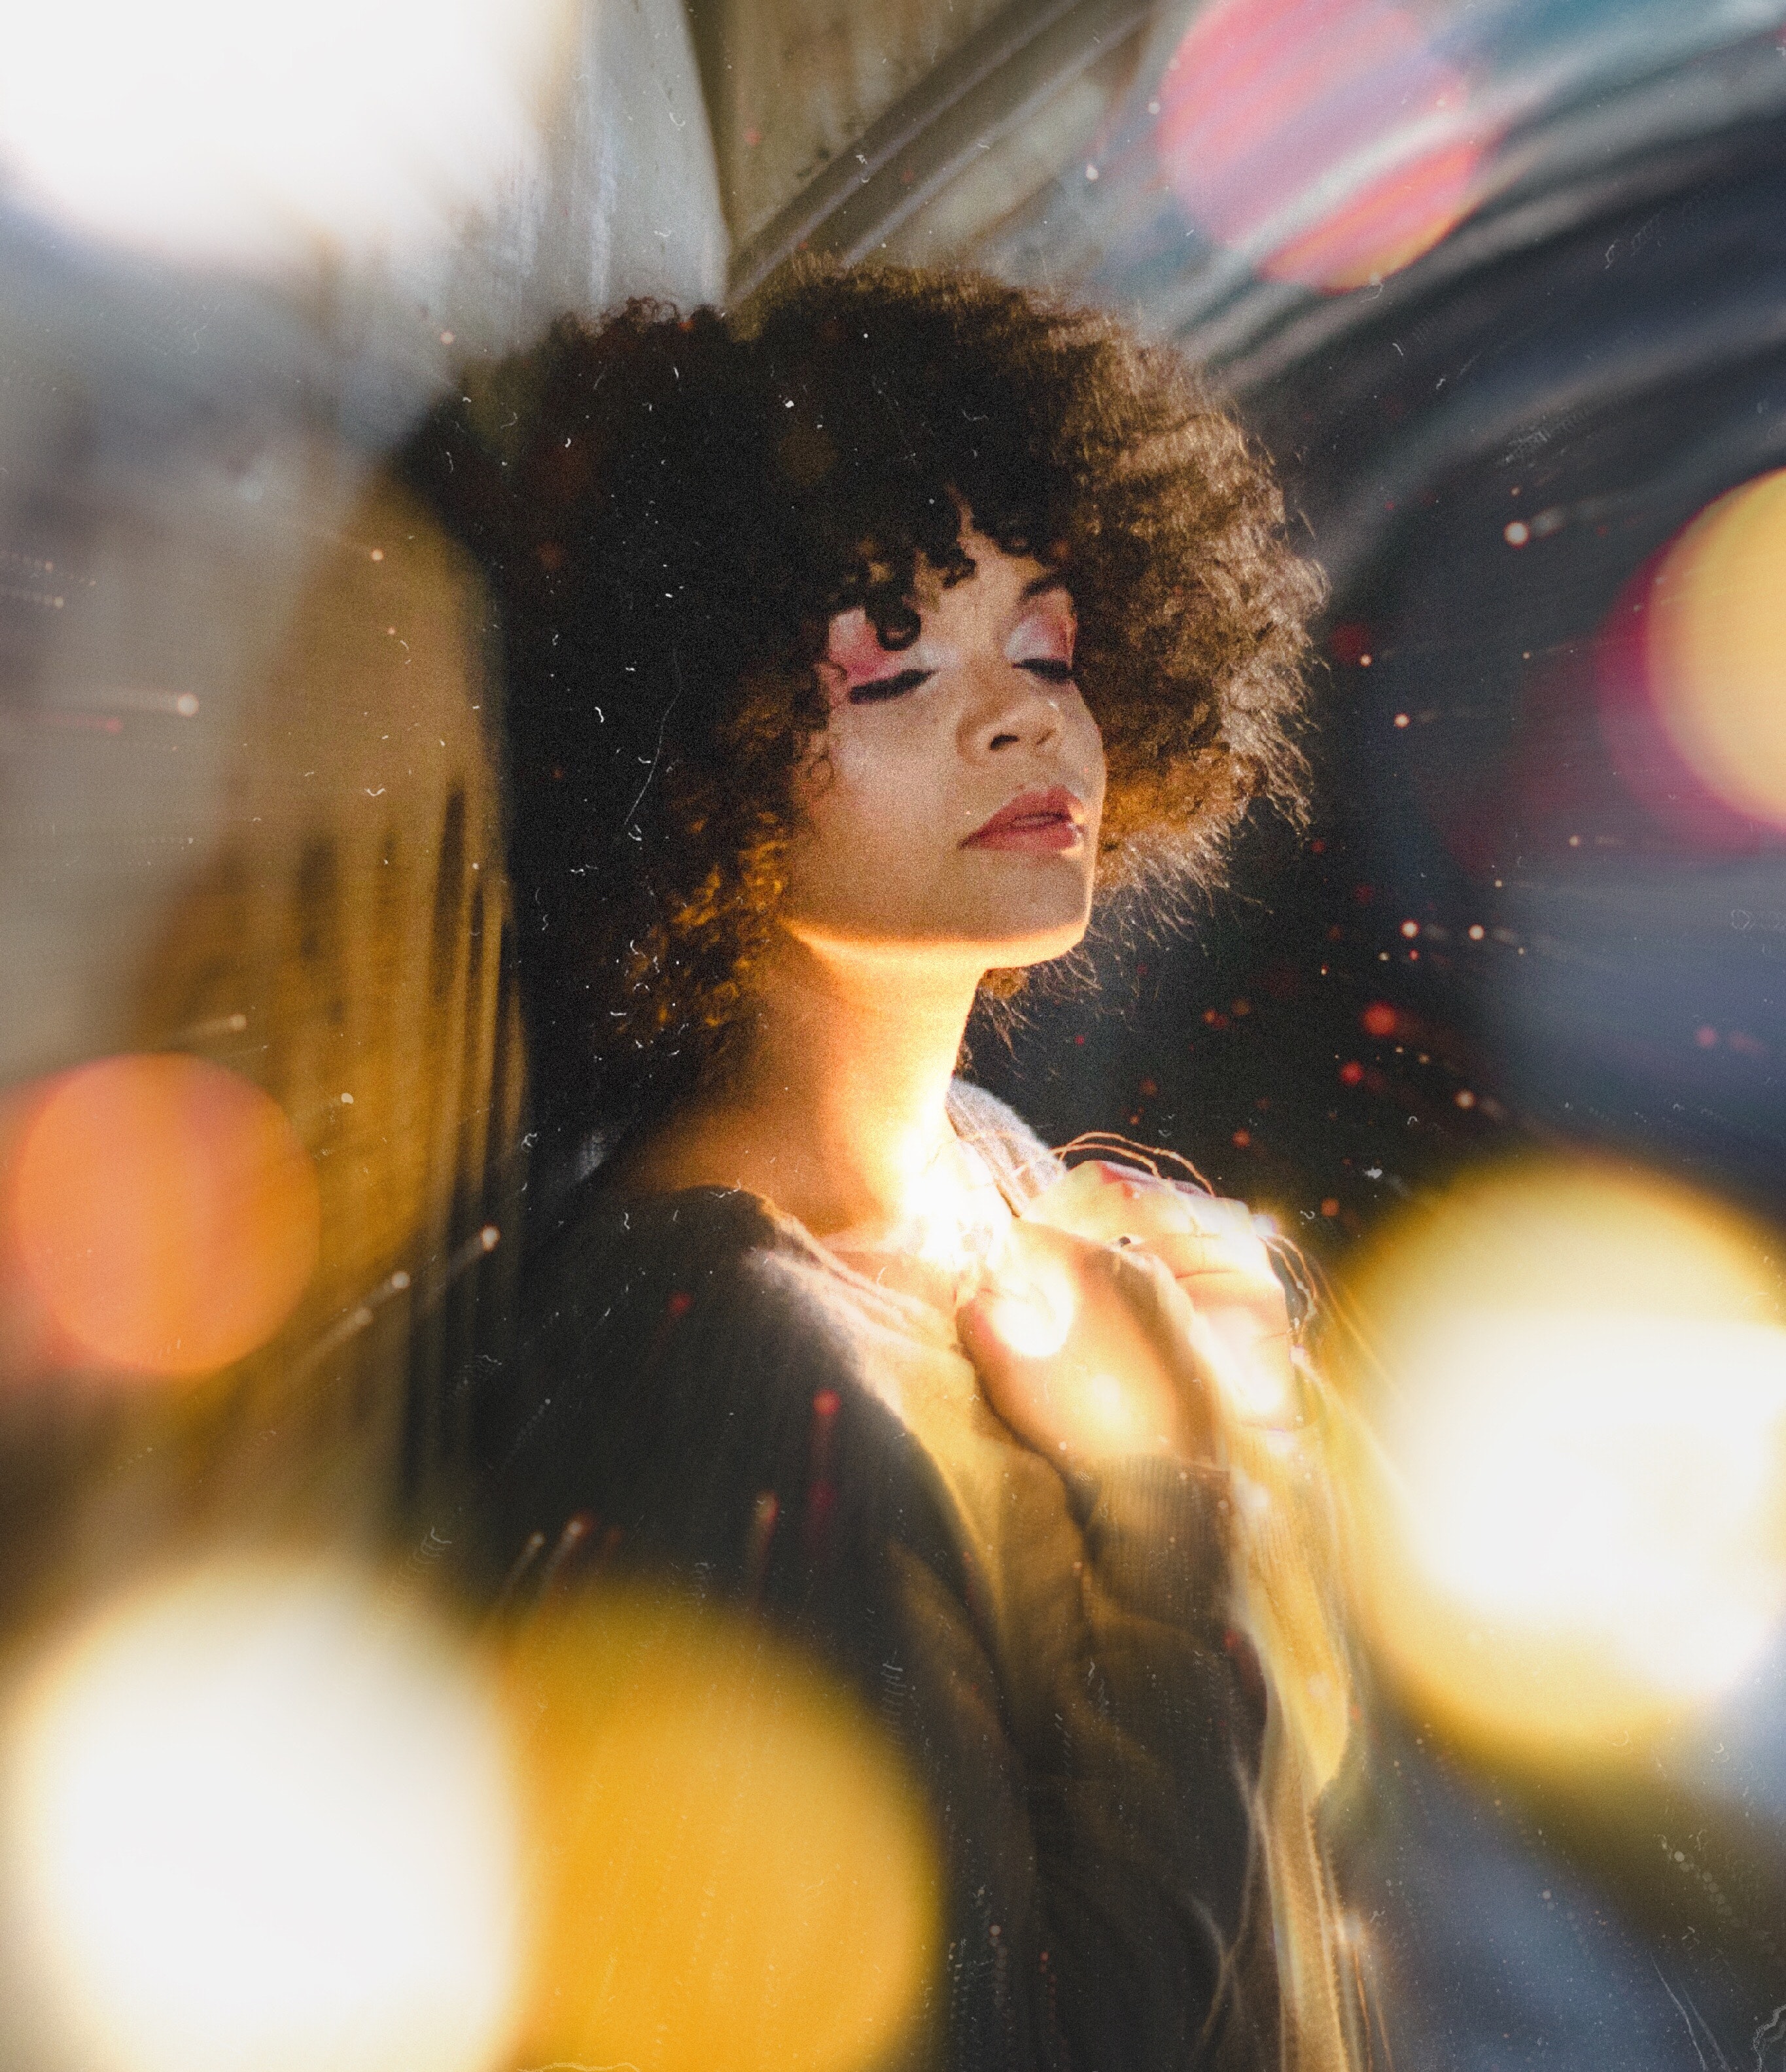
hair, lady, light, beauty, lip, hairstyle, long hair, eye, portrait, photography, fun, black hair, sunlight, performance, brown hair, space, lens flare